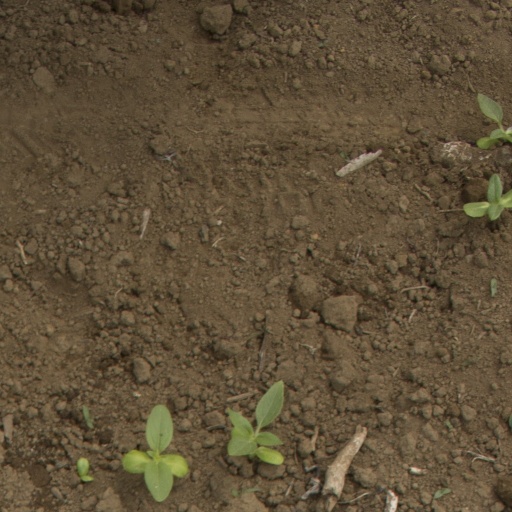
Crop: Jerusalem artichoke